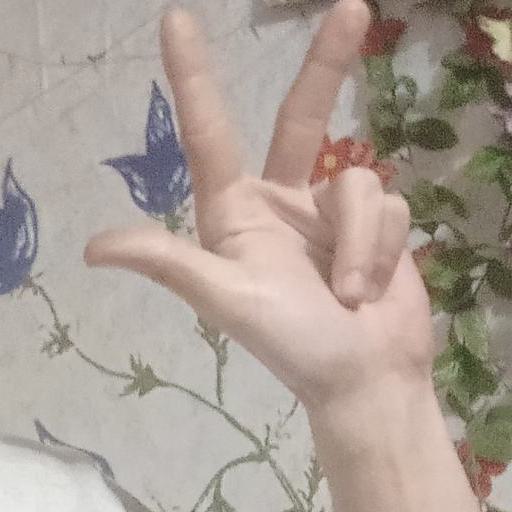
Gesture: three2